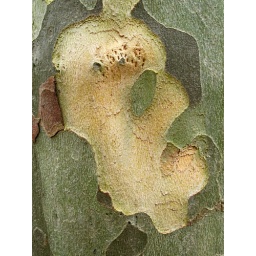
Kleurenpatroon van de bast van een plataan in het BijlmerparkColour pattern of the bark of a plane tree in the Bijlmerpark